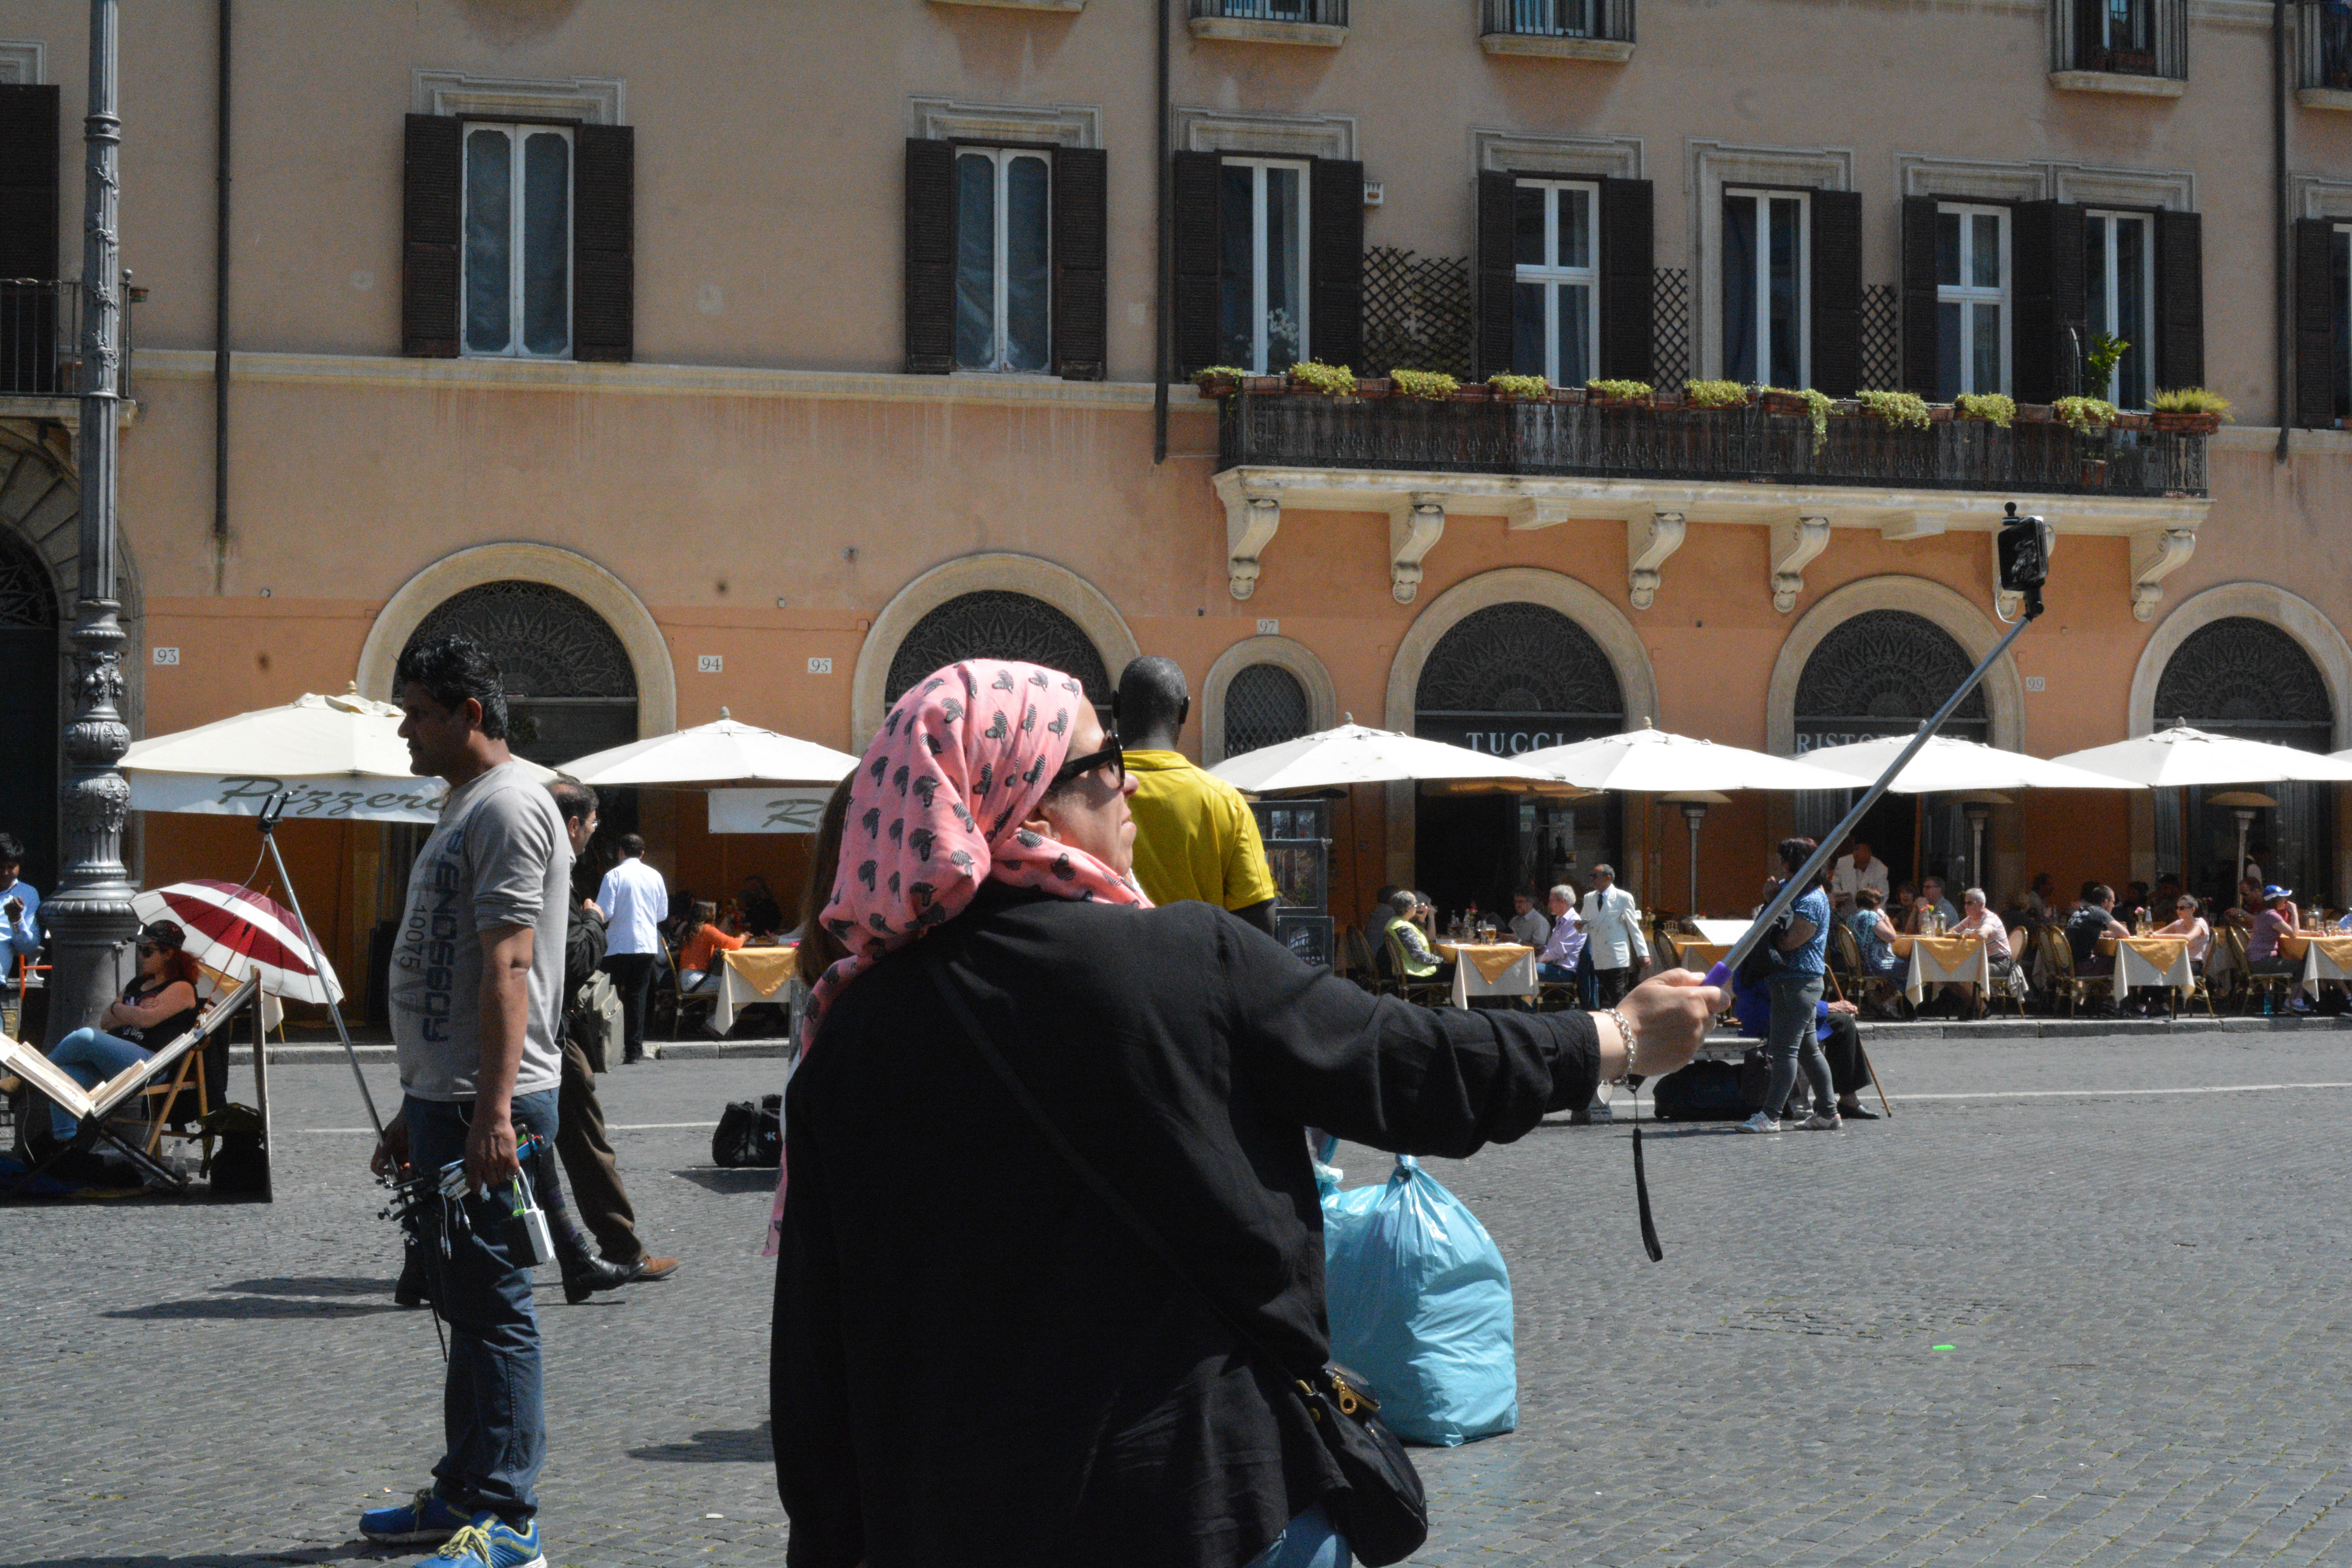
pedestrian, street, crowd, festival, demonstration